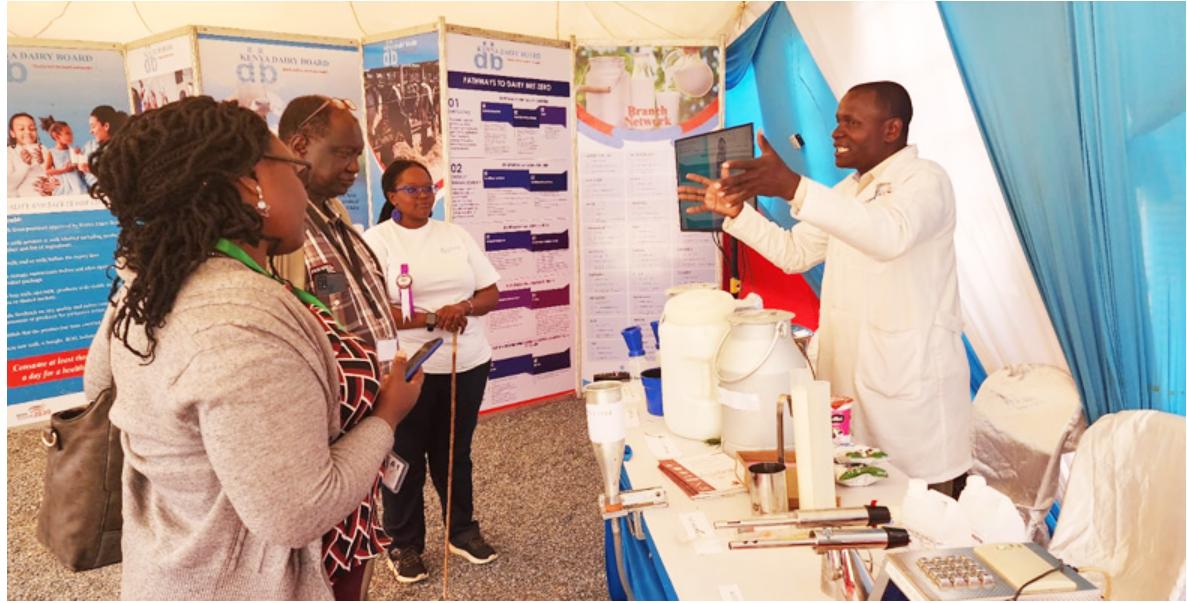
Hapa wananchi wanahudumiwa kwa bei nafuu au wengine ata bila malipo. Wanaeleweshwa venye wanaweza kujisaidia daktari akikosekana hali yoyote. Kwa sababu hawa ni wauzaji maziwa na hii maziwa zikishika sumu zinahathiri watu.